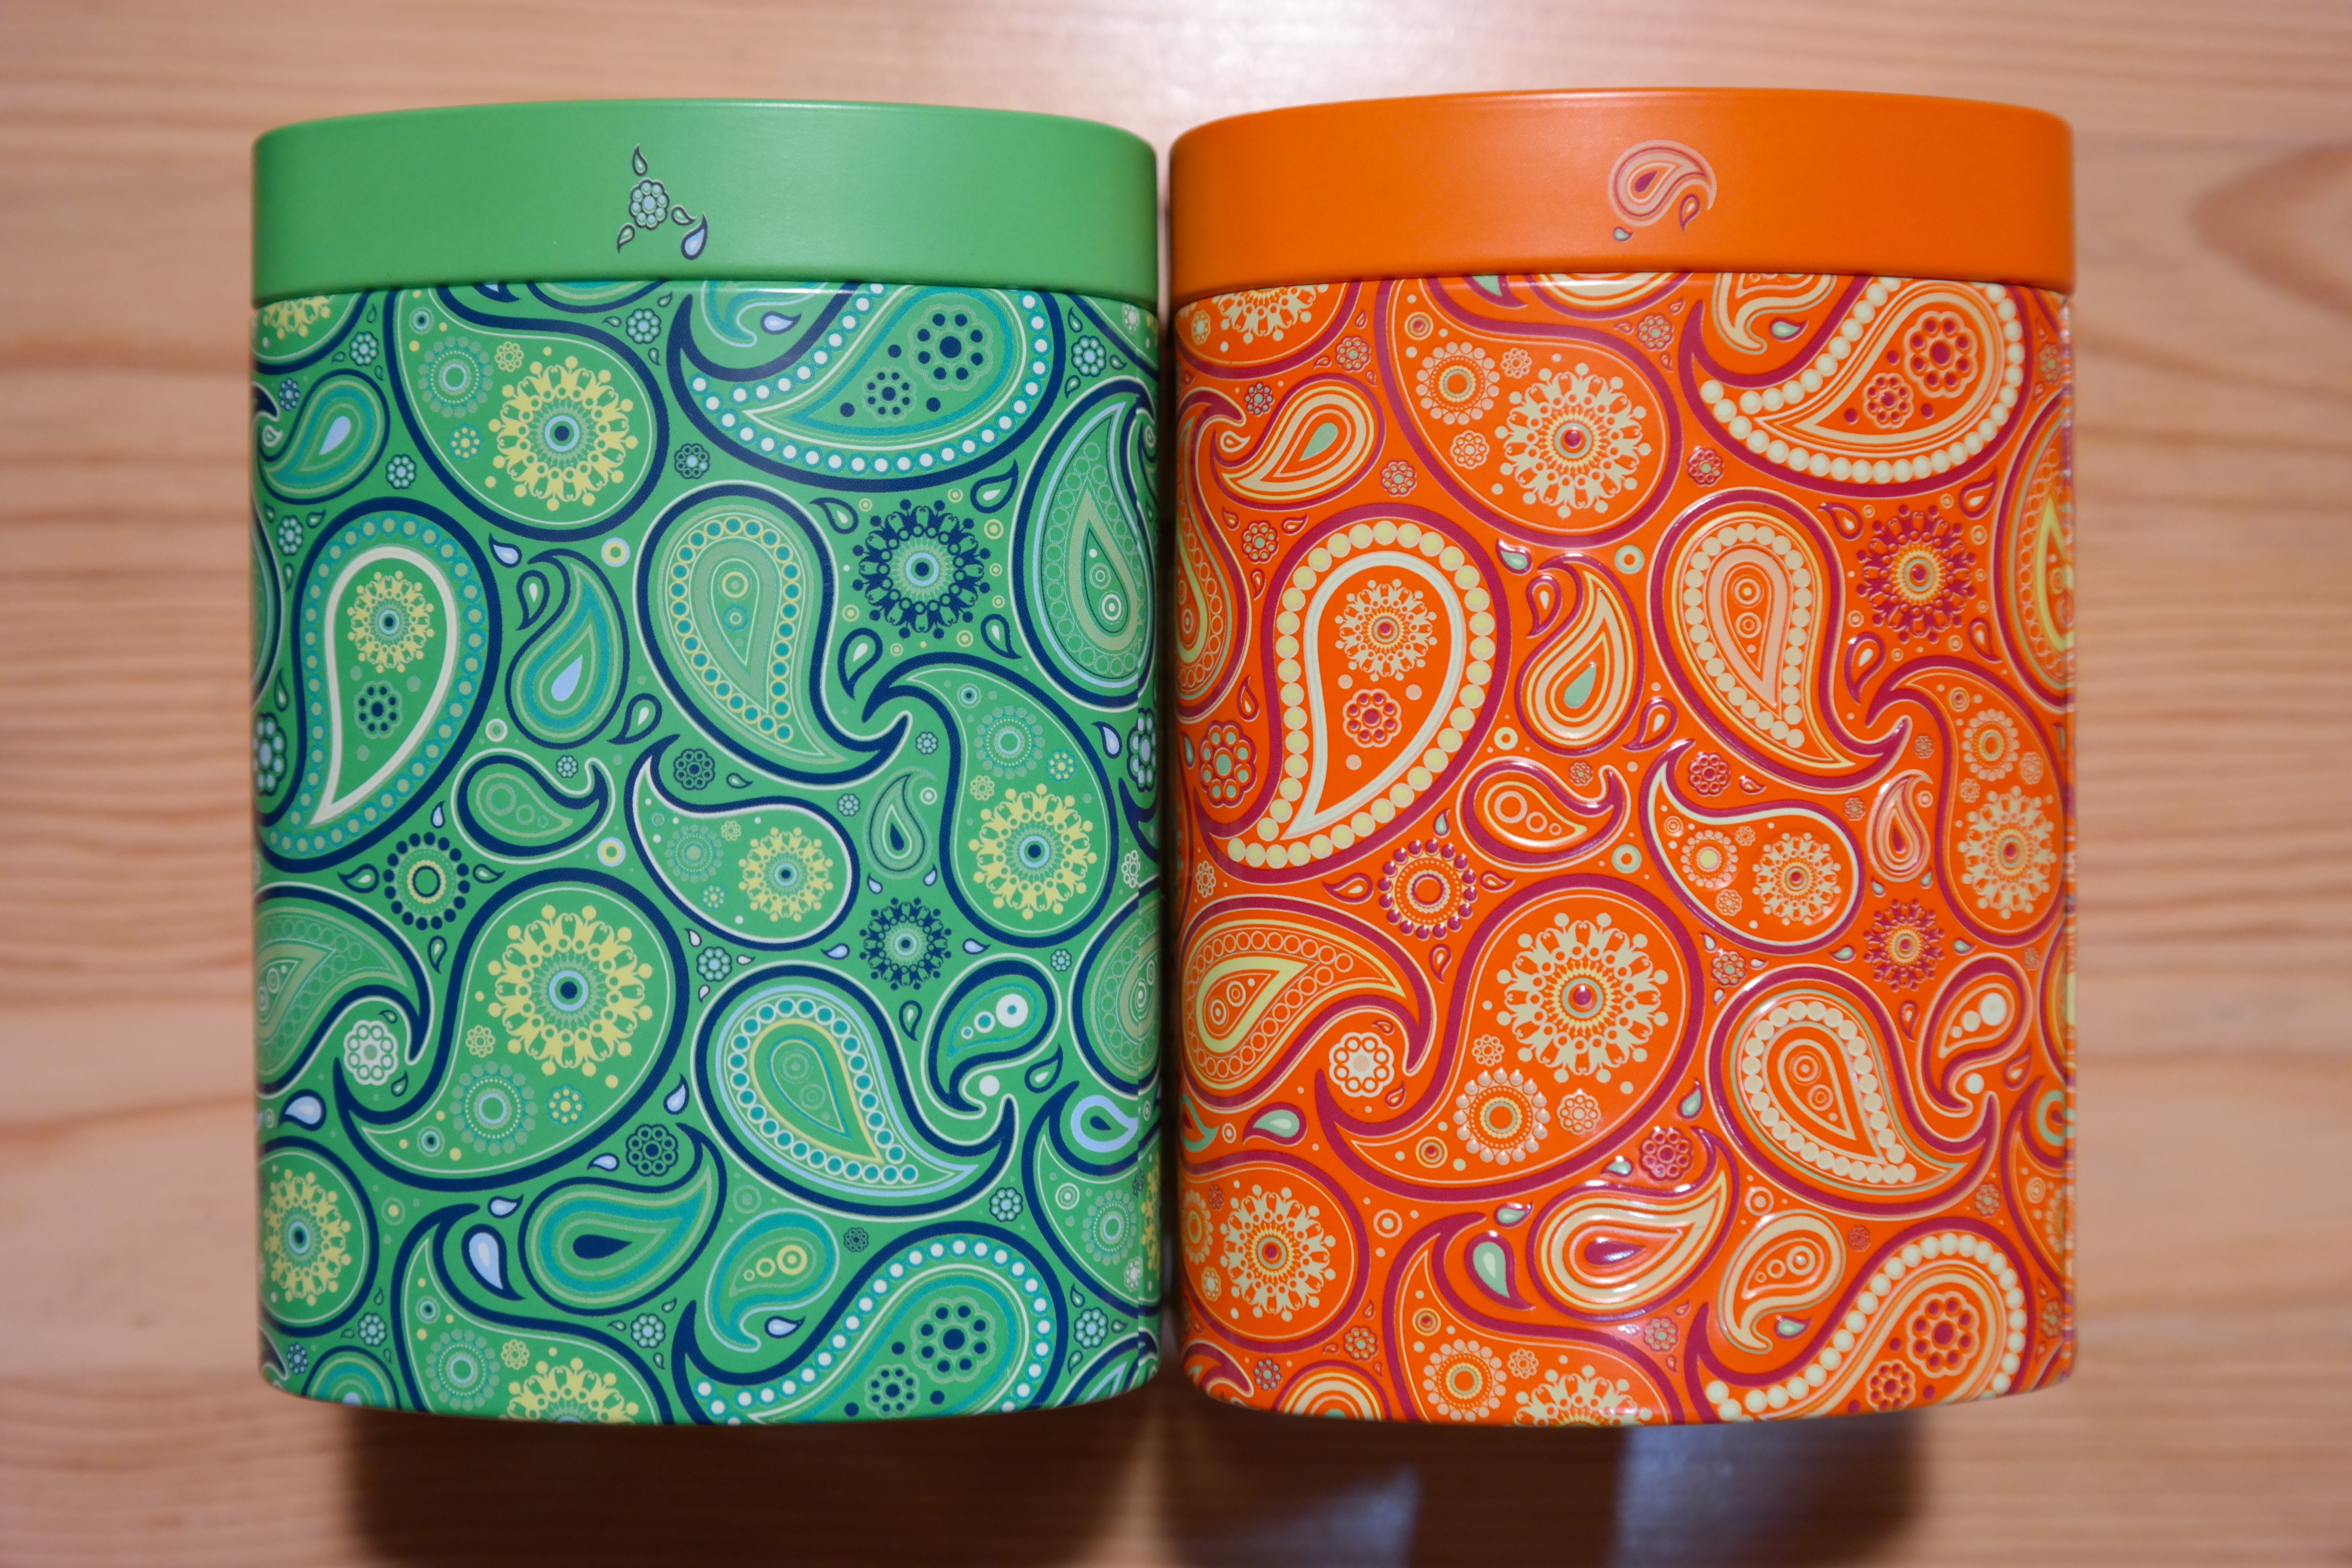
pattern, green, red, color, colorful, lampshade, lighting, art, design, cans, tea tins, lighting accessory, metal cans